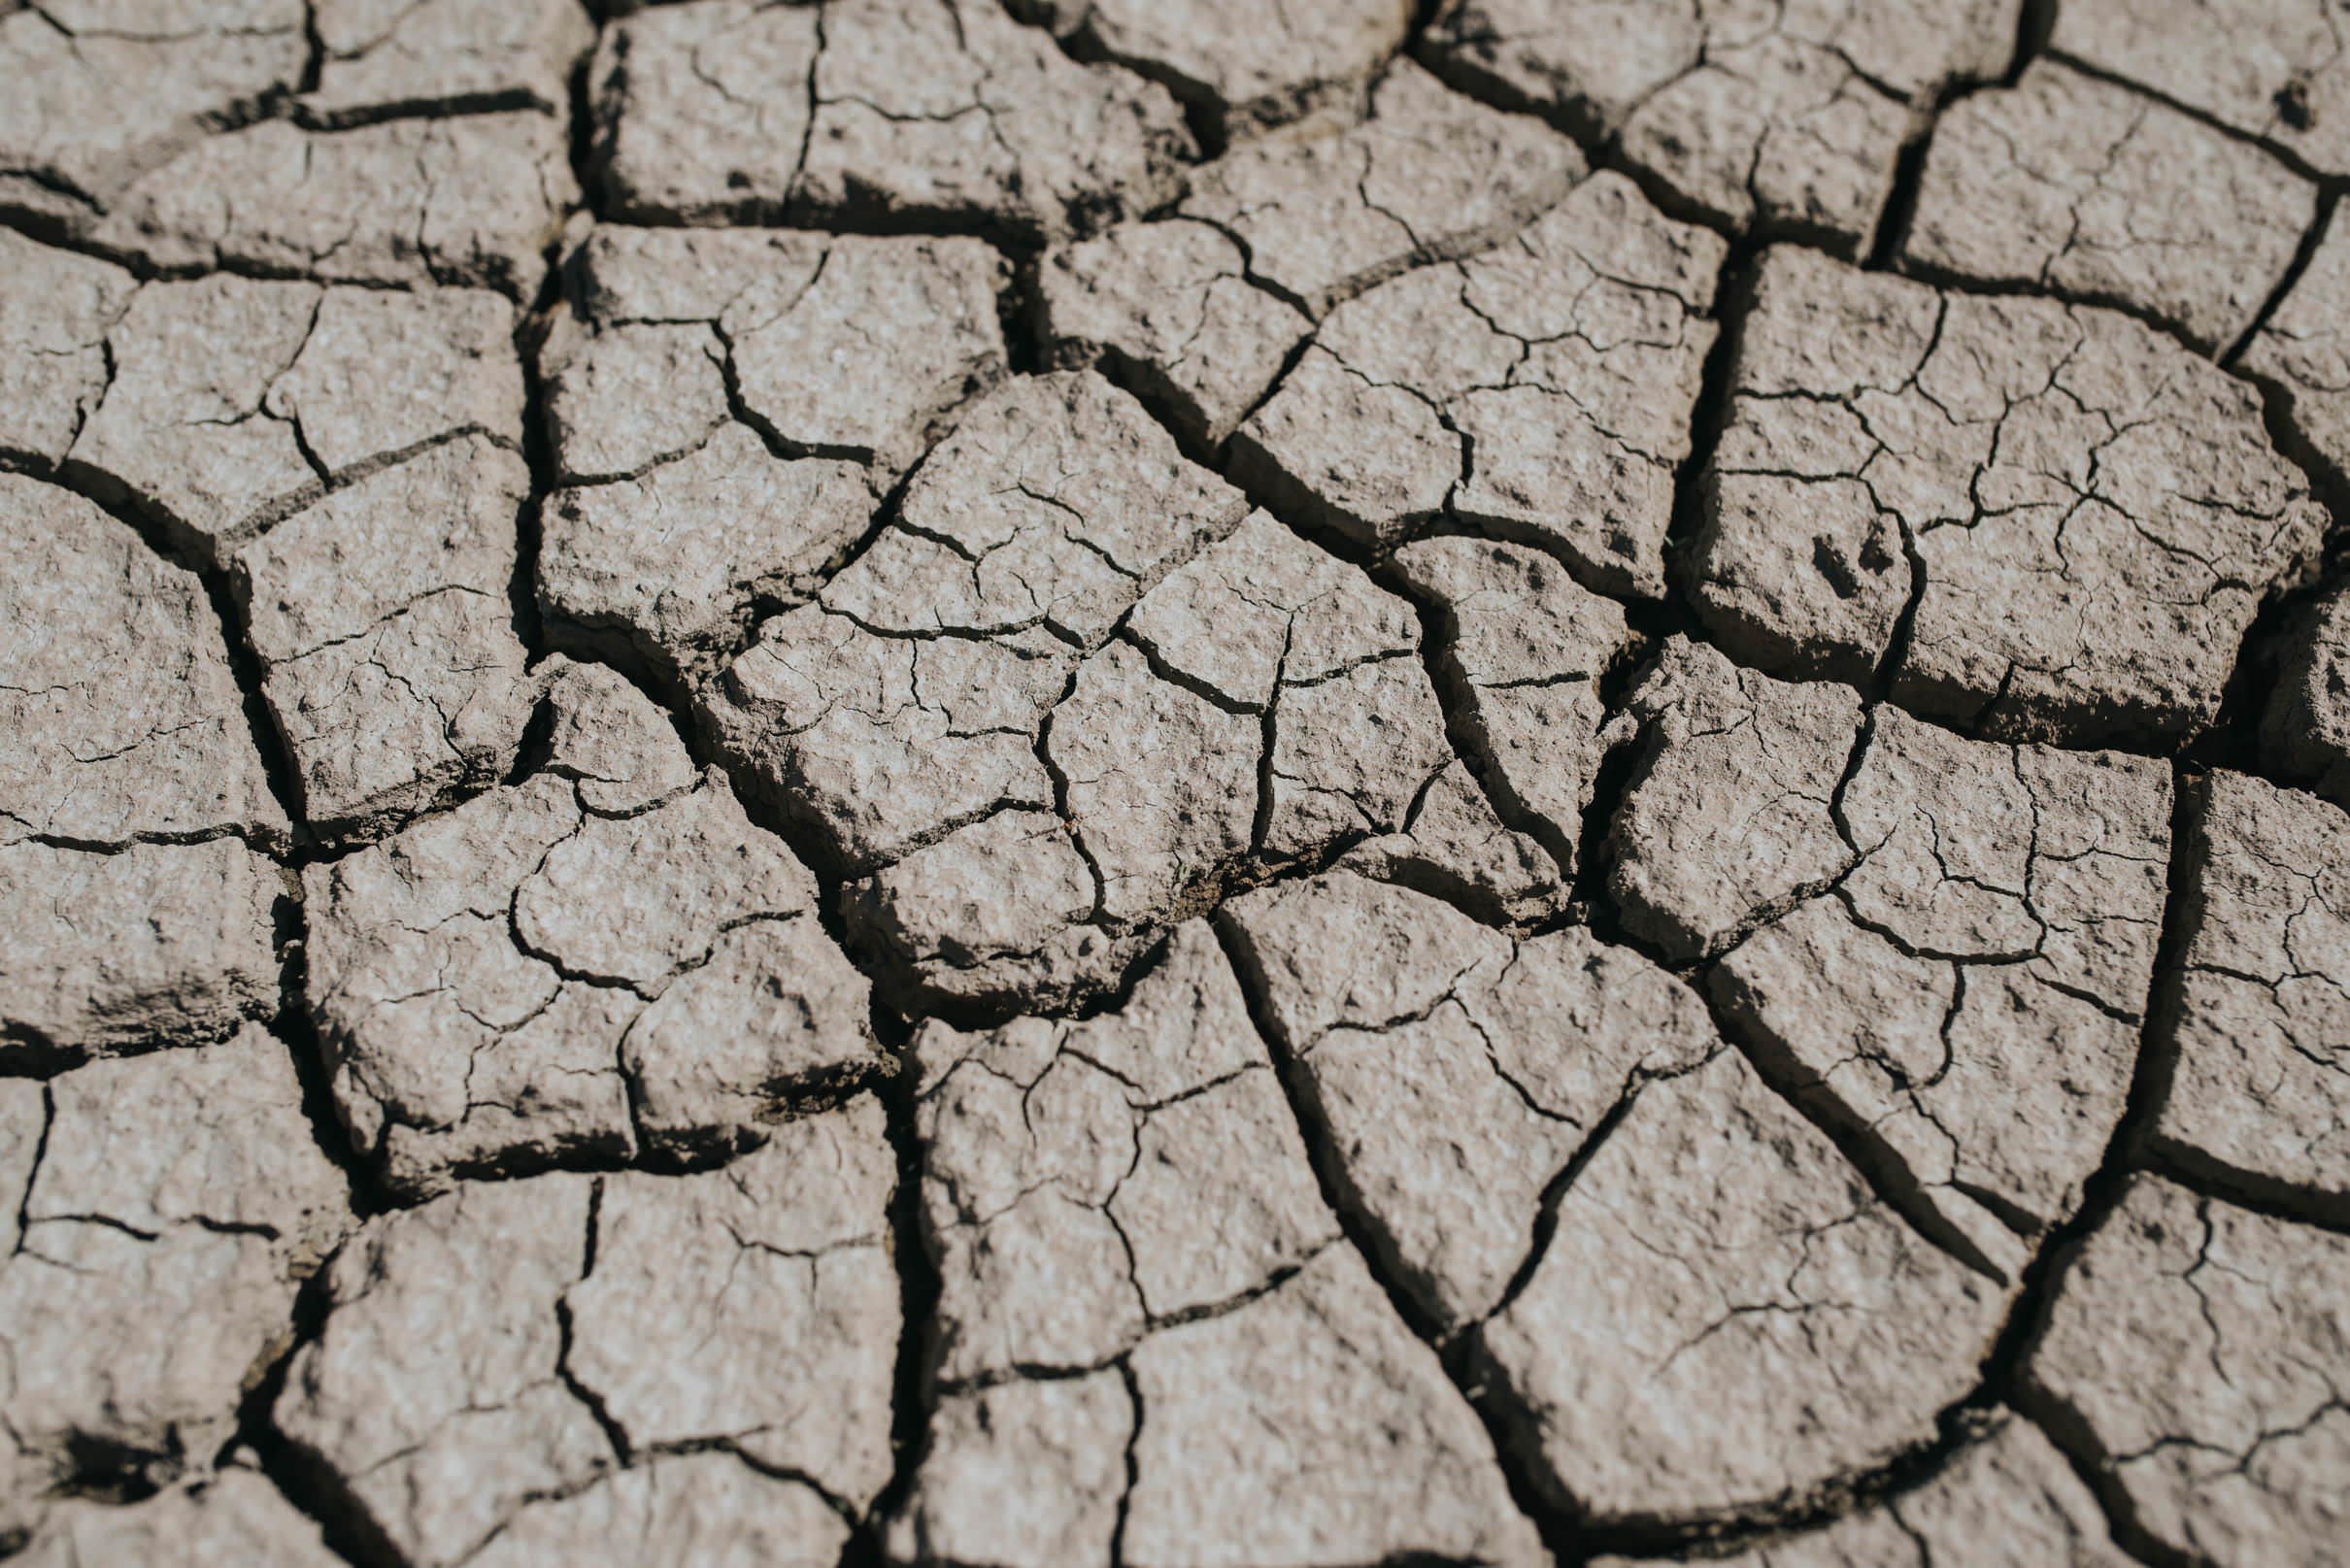
drought, soil, event, mud, cobblestone, road surface, clay, pattern, landscape, rock